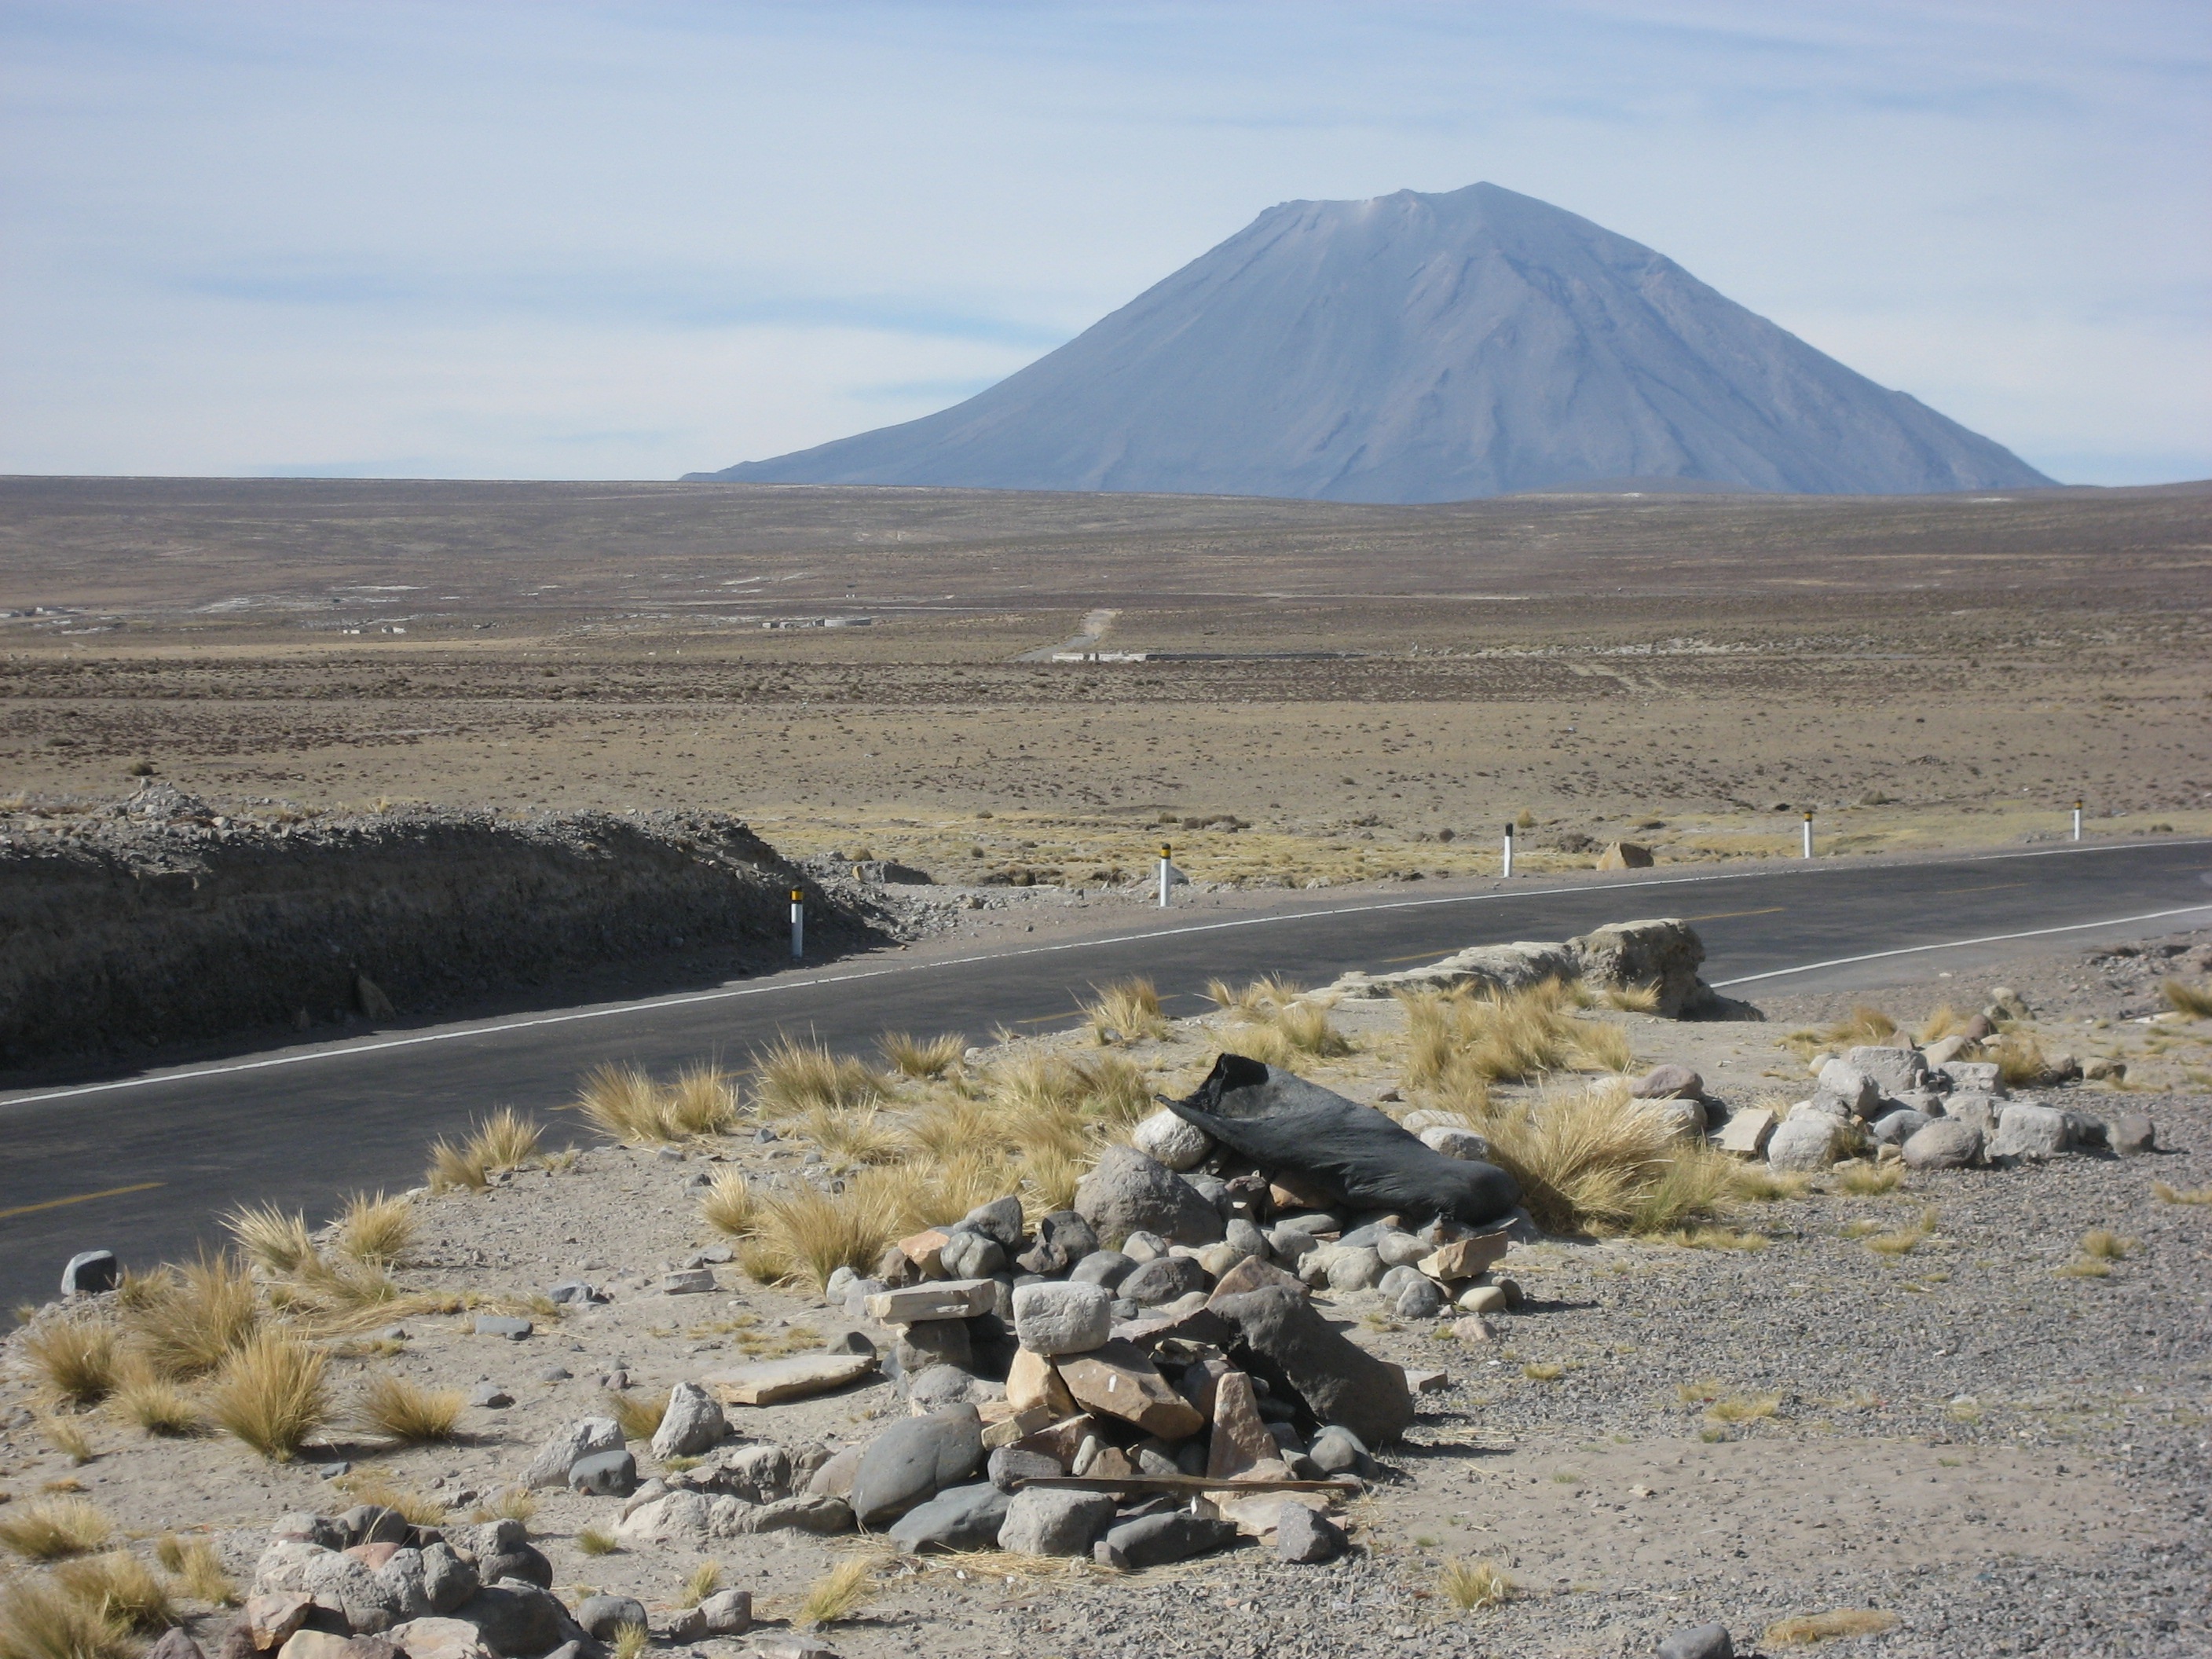
landscape, sea, coast, wilderness, mountain, ridge, peru, geology, plateau, fell, andes, tundra, landform, mountain country, natural environment, geographical feature, mountainous landforms